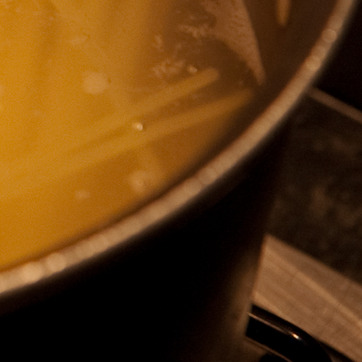
Material: metal